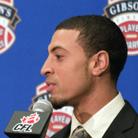
Age: 24